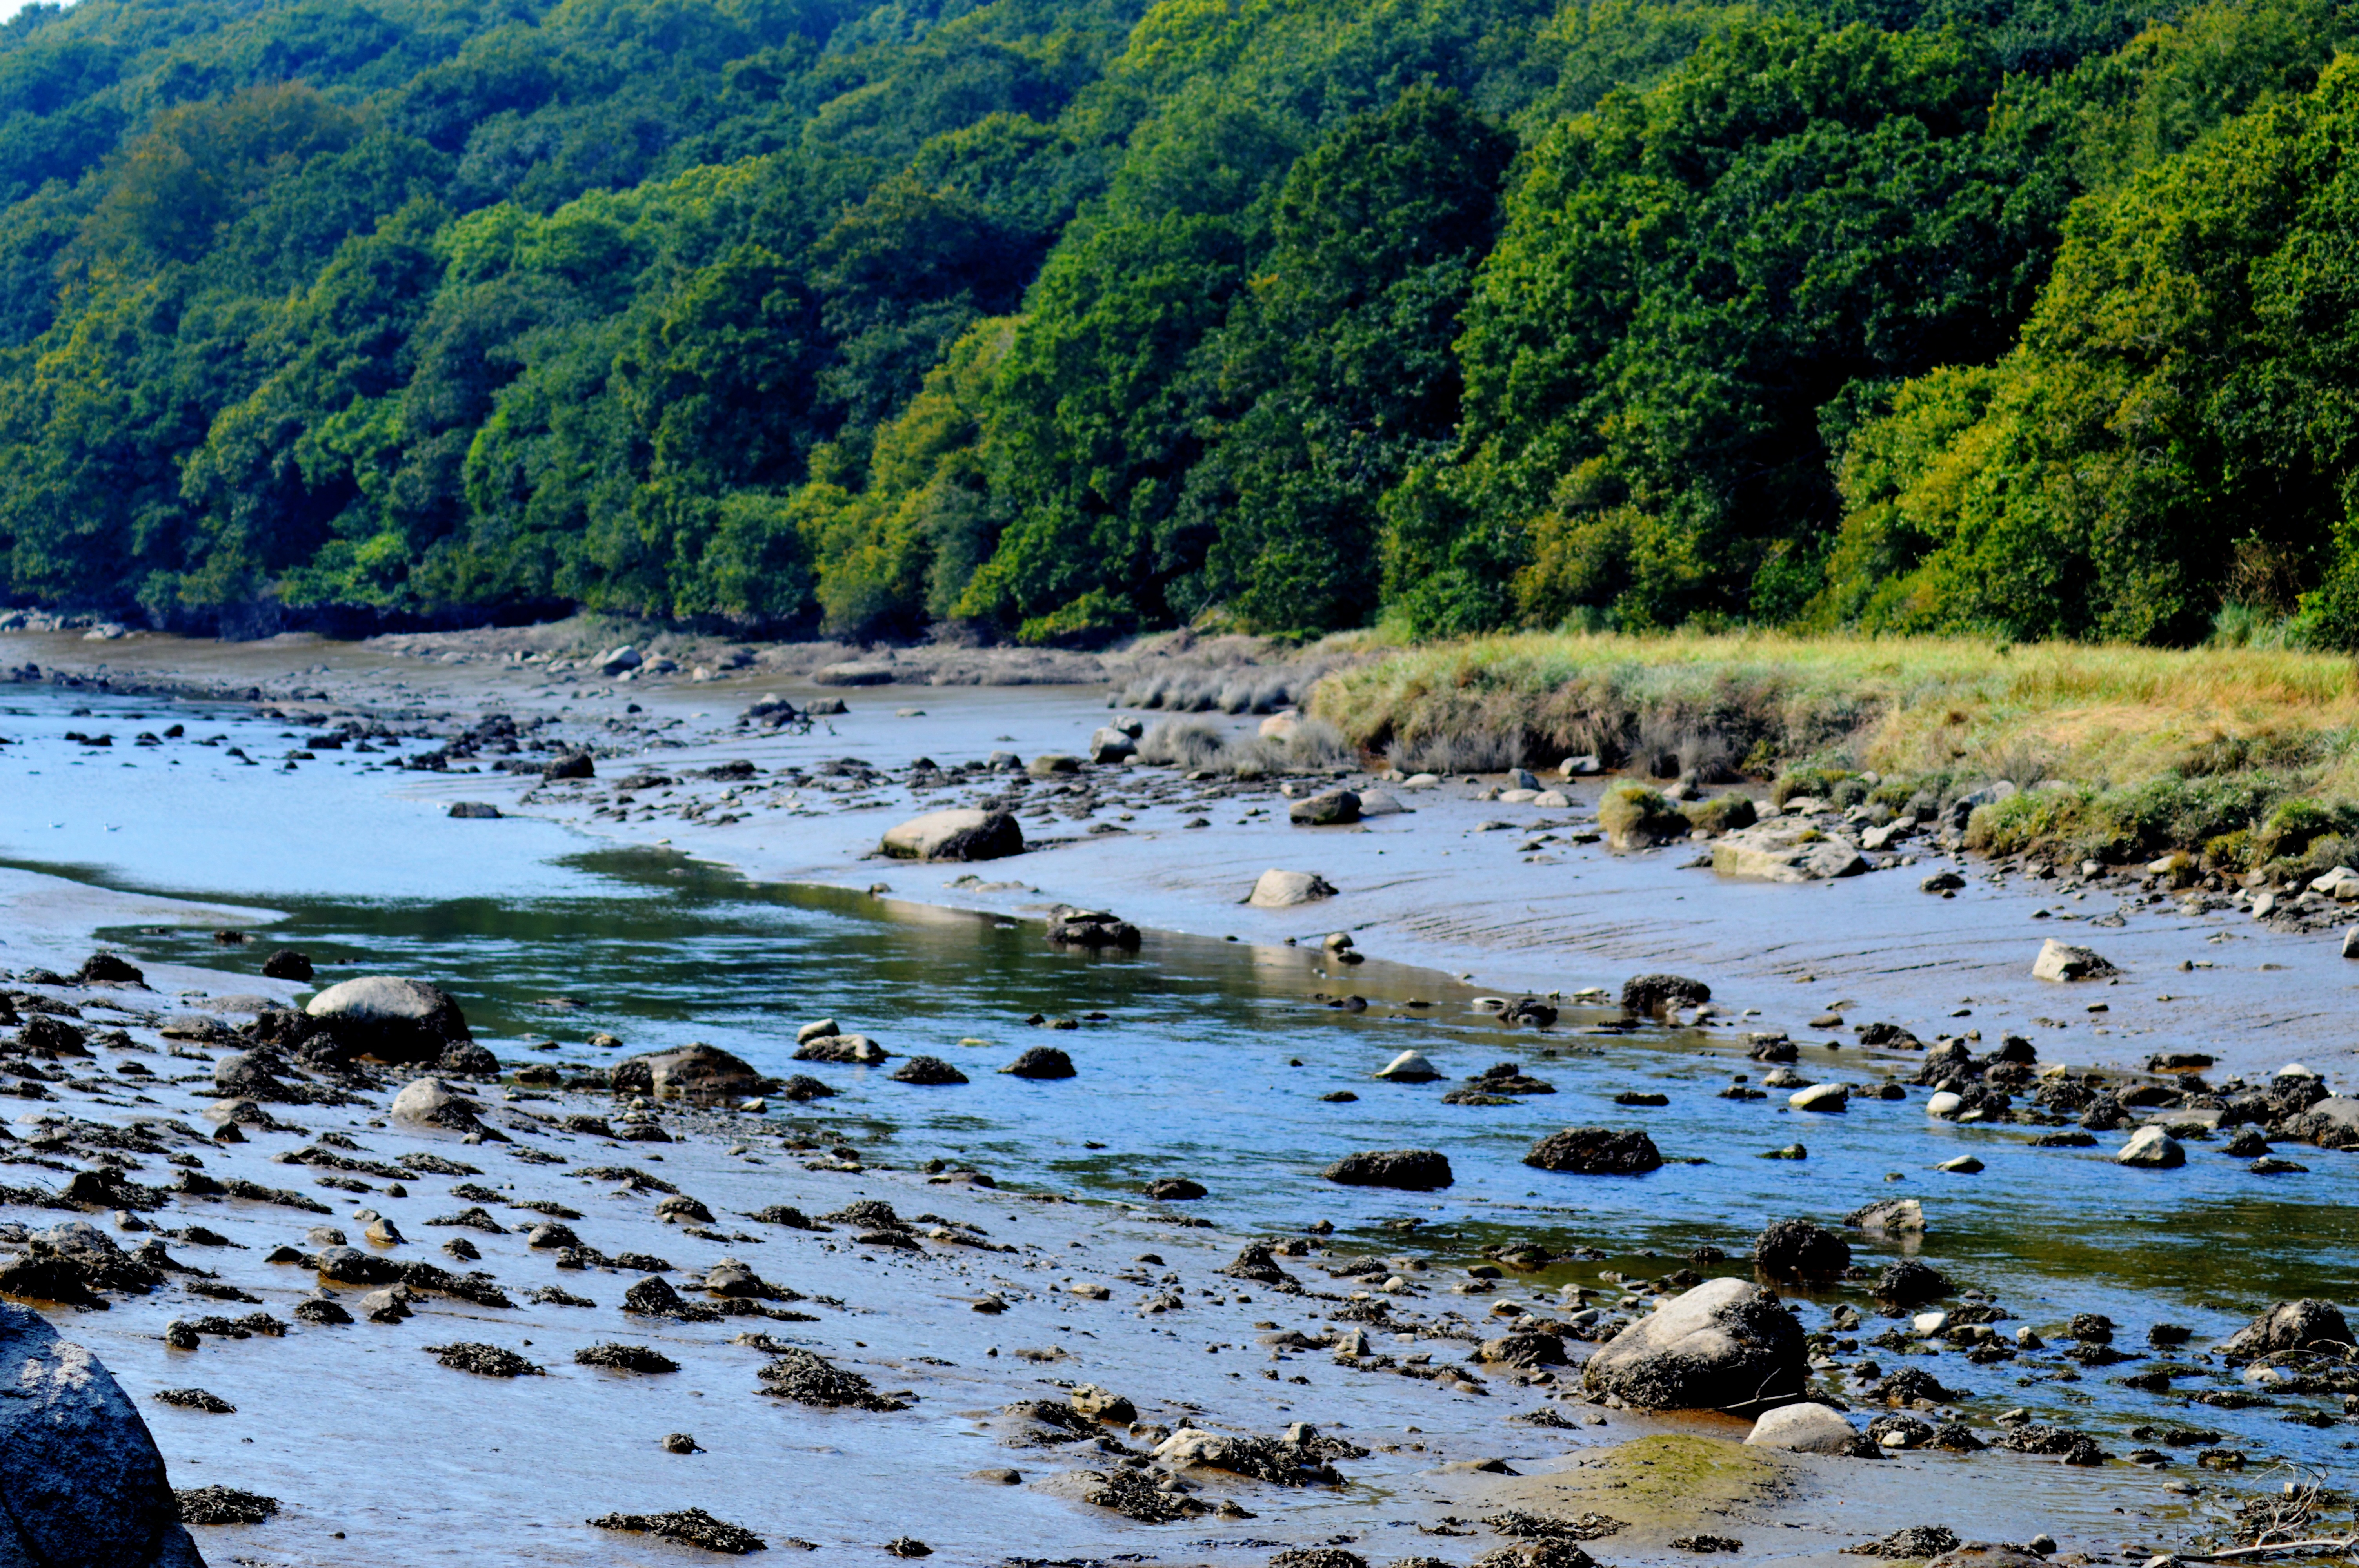
landscape, tree, water, nature, rock, wilderness, field, shore, river, france, stream, rapid, body of water, pebbles, wetland, habitat, loch, ecosystem, brittany, landform, finist re, natural environment, geographical feature